Judge Building (Salt Lake City)

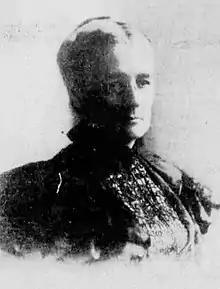
Mary Judge, December 1908

Mary (Harney) Judge (April 19, 1841 – November 8, 1909) was a real estate and mining investor based in Salt Lake City. Her husband, John Judge, had been a wealthy investor in the Daly Mine in Park City, later incorporated as Utah's Silver King Mine. After her husband's death in 1892, Mary judge became well known in business and in philanthropy.